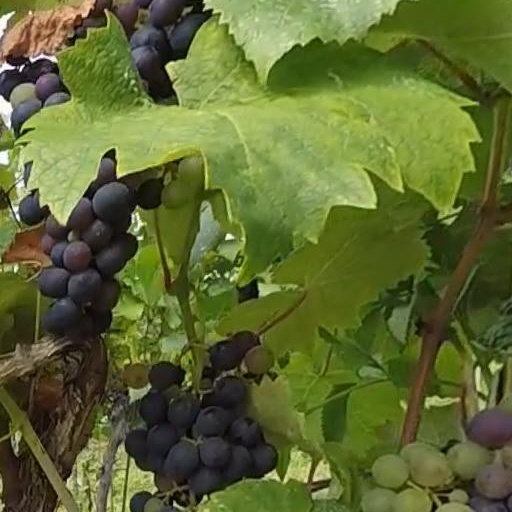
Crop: grape